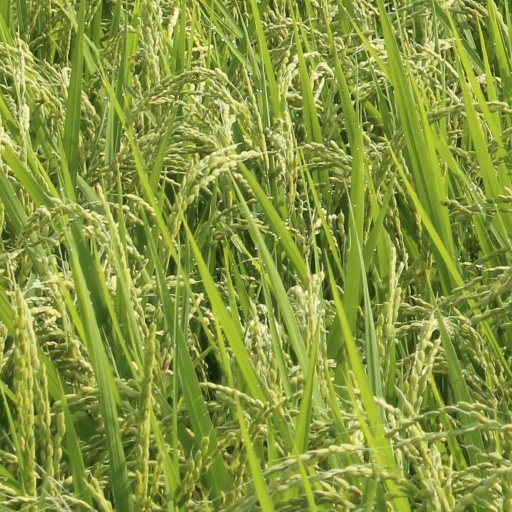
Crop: rice